Pepe Oneto

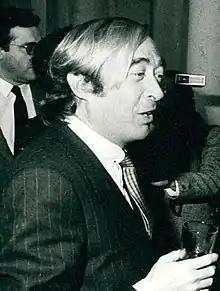
Oneto speaking with then-Prime Minister Leopoldo Calvo Sotelo in 1981.

José Manuel Oneto Revuelta (14 March 1942 – 7 October 2019), better known as Pepe Oneto, was a Spanish journalist and writer; he has been described as one of the greatest journalists during the Spanish transition to democracy.